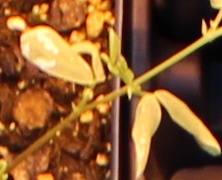
Label: Lentil